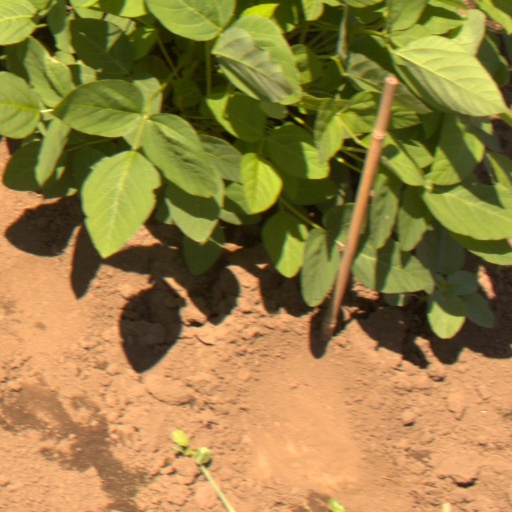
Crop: soybean